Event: Nepal Earthquake
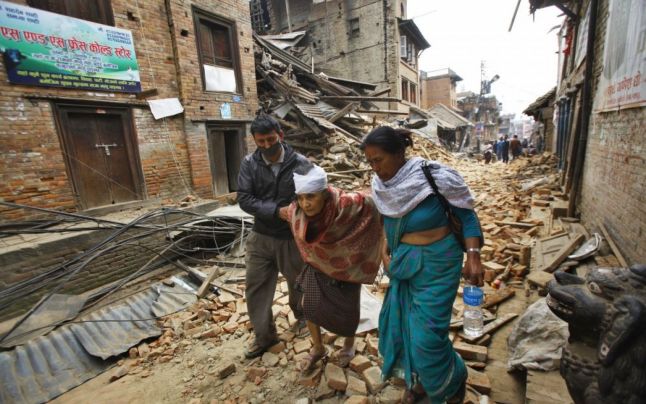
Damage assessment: damage